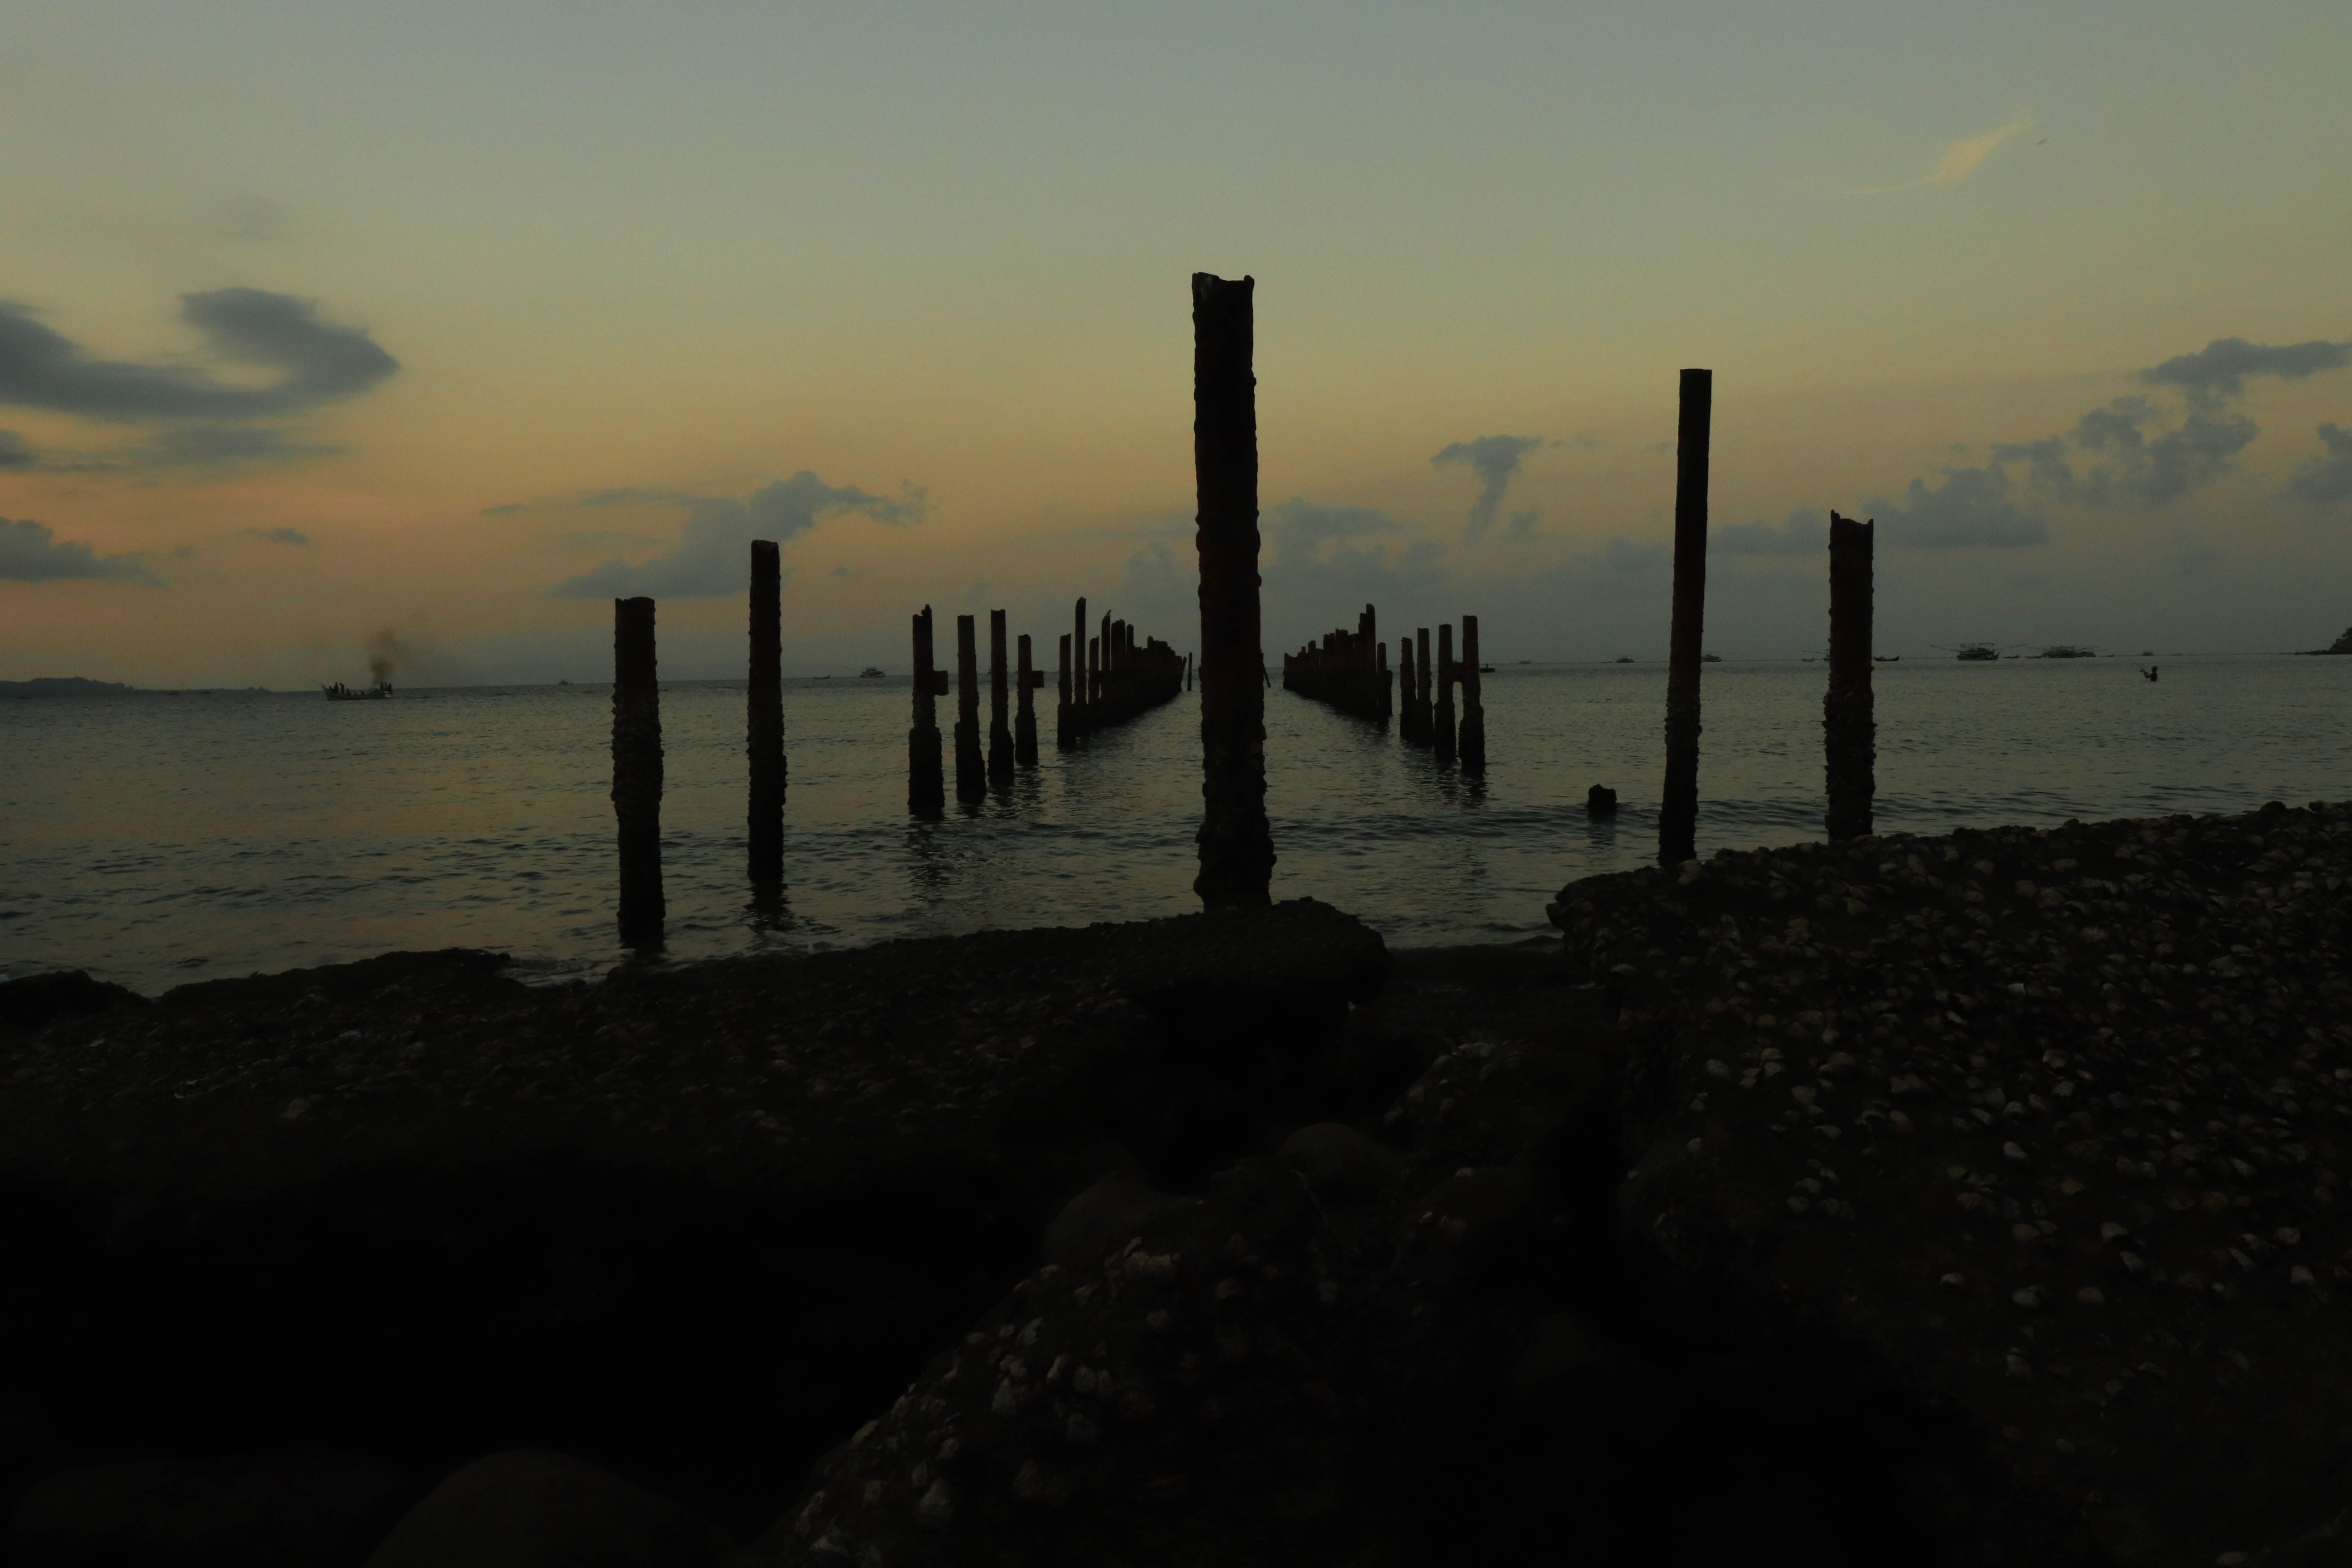
wood, beach, sea, sunset, sky, water, horizon, atmospheric phenomenon, morning, evening, dusk, sunrise, cloud, calm, coast, pier, ocean, shore, dawn, atmosphere, sound, landscape, afterglow, wave, sunlight, reflection, vacation, night, bay